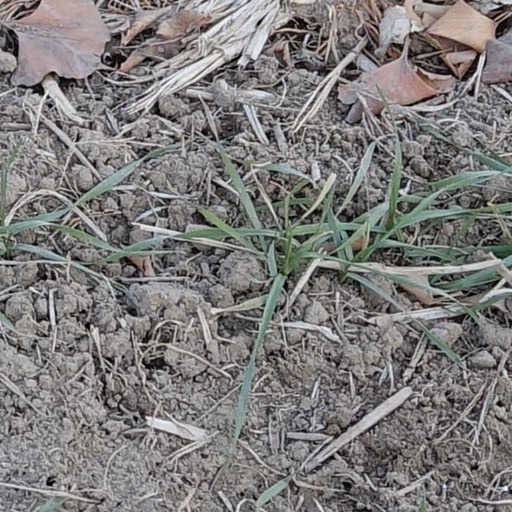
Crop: wheat